Urban castle

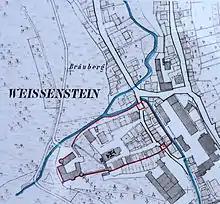
Example of an urban castle: the old fortification of Weißenstein with the castle in the west

An urban castle is a castle that is located within a medieval town or city or is integrated into its fortifications.